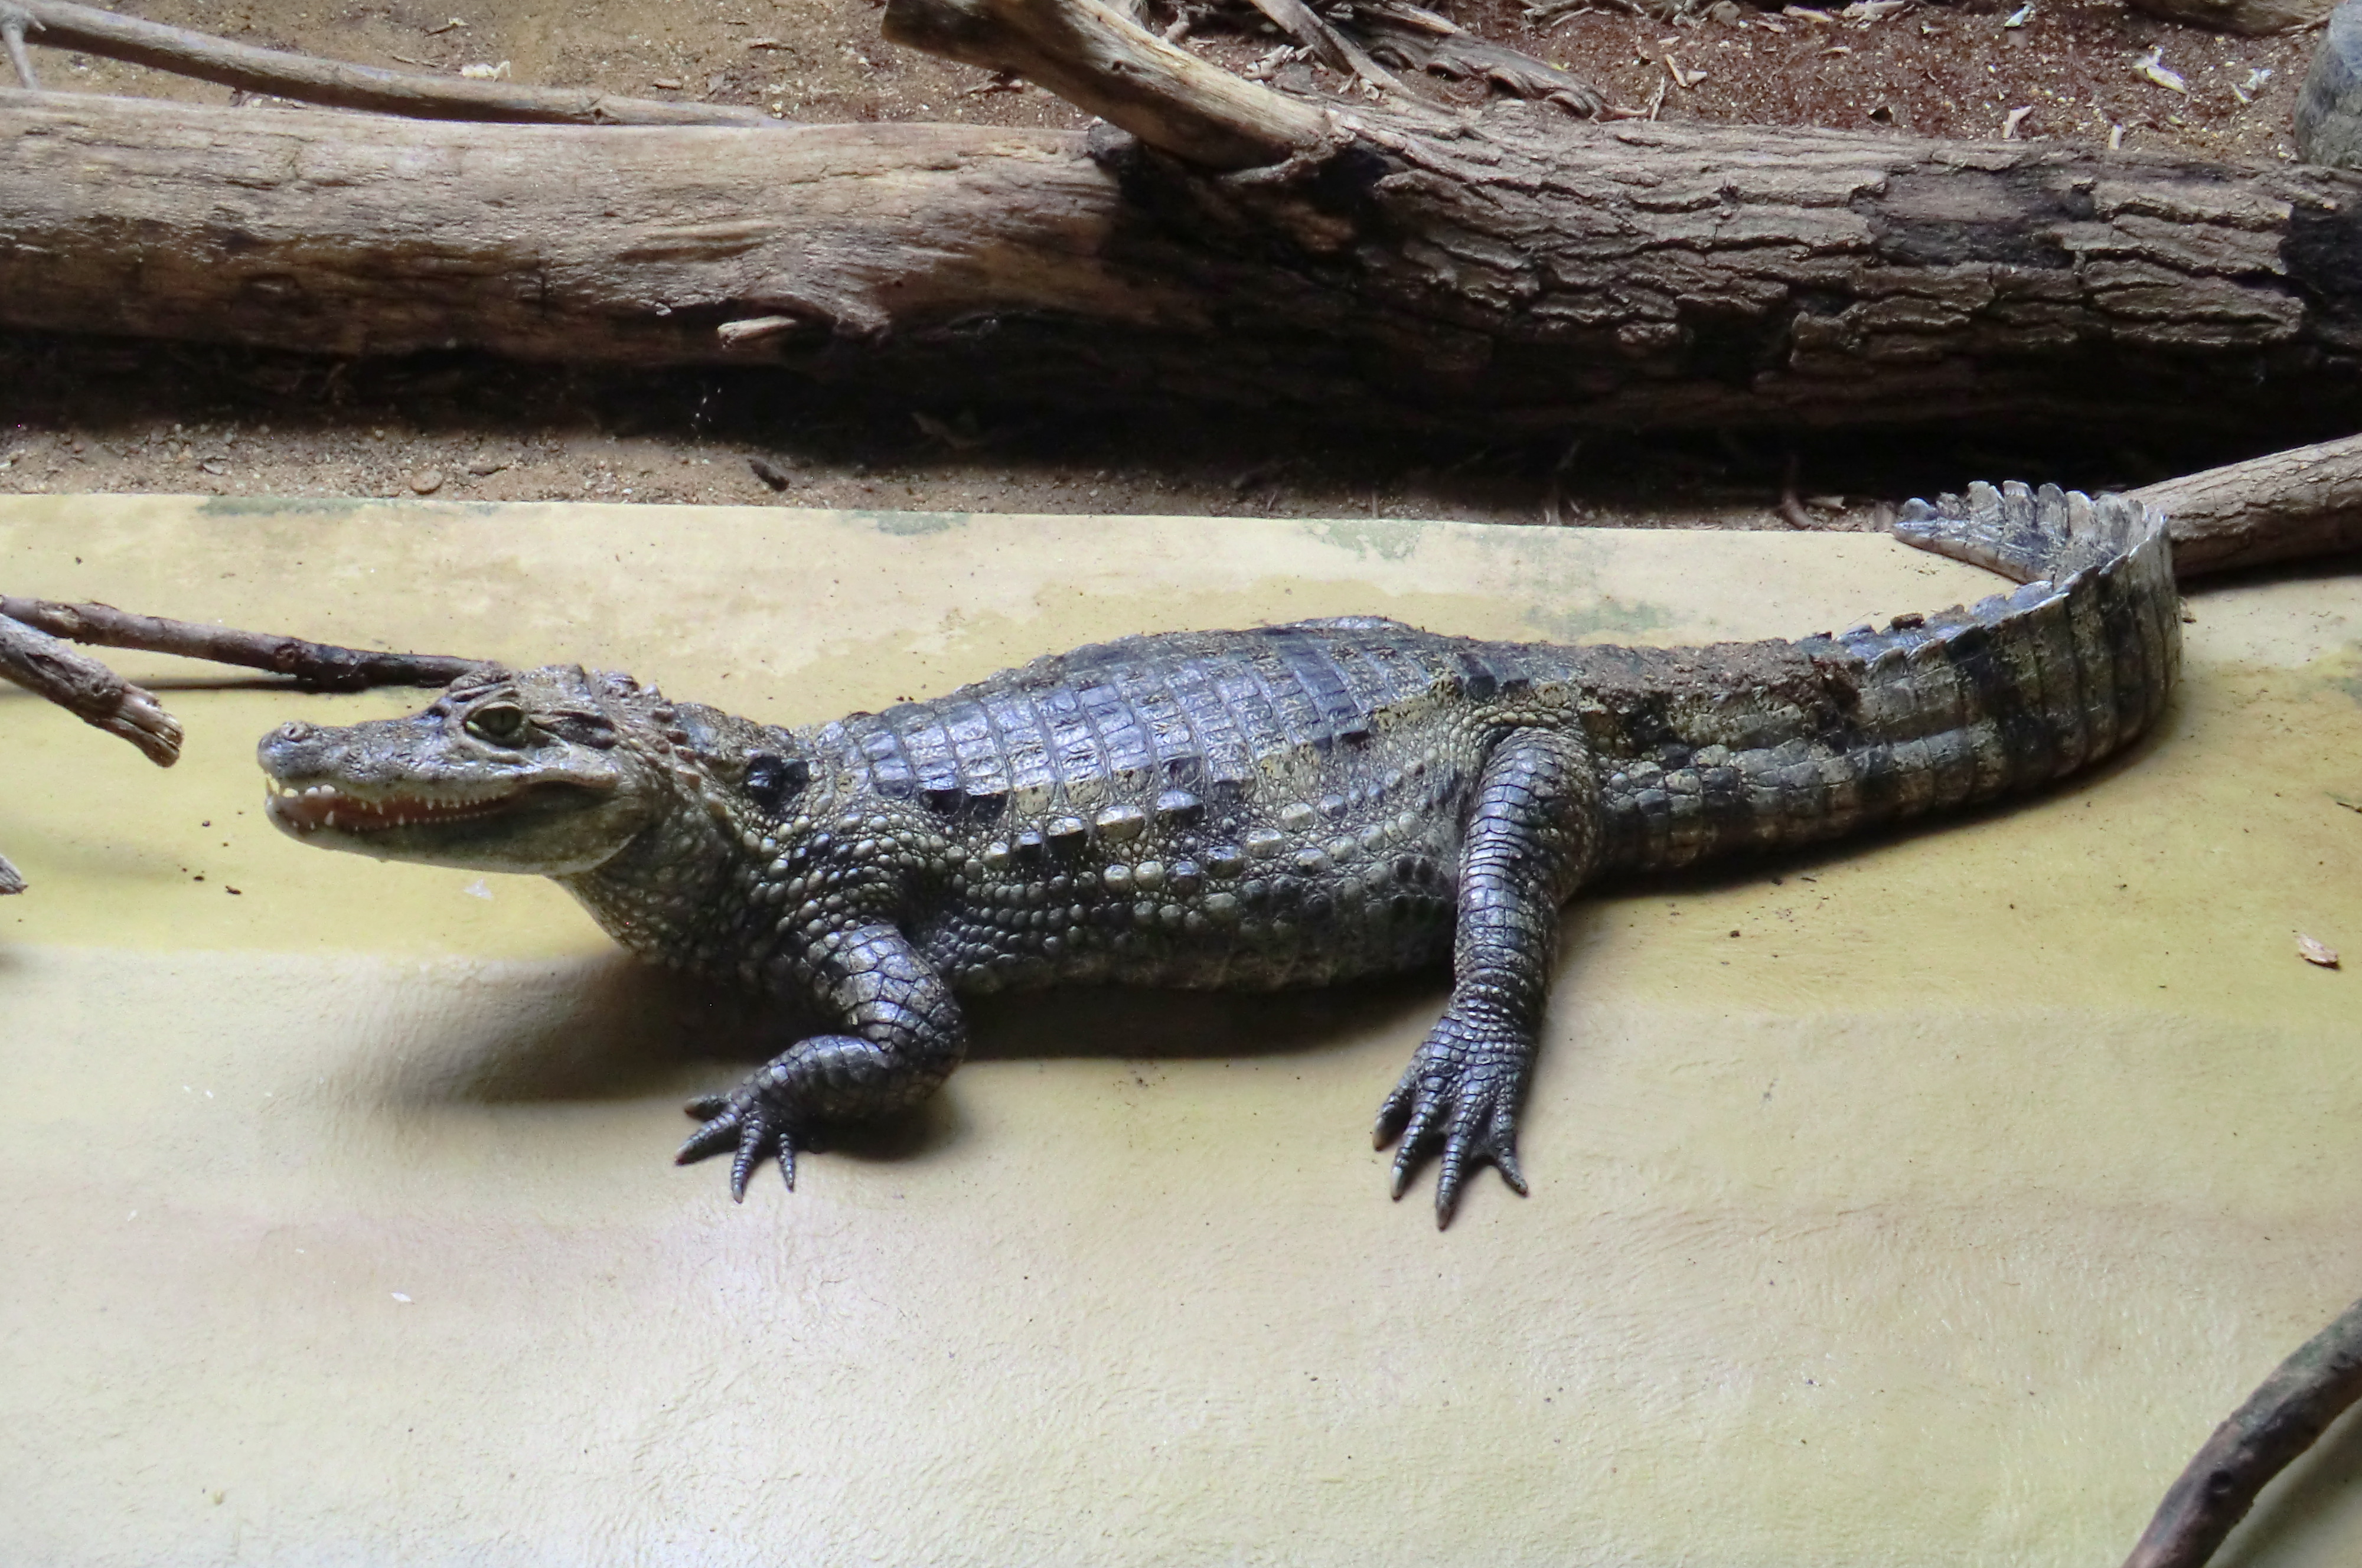
zoo, antwerpen, belgium, crocodile, reptile, crocodilia, fauna, american alligator, alligator, agamidae, terrestrial animal, agama, nile crocodile, organism, lizard, scaled reptile, komodo dragon